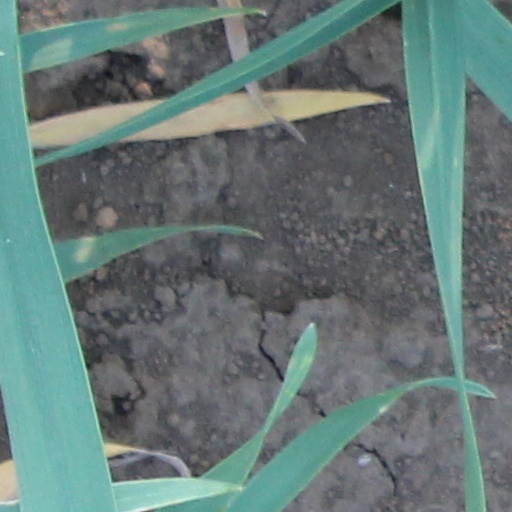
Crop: wheat